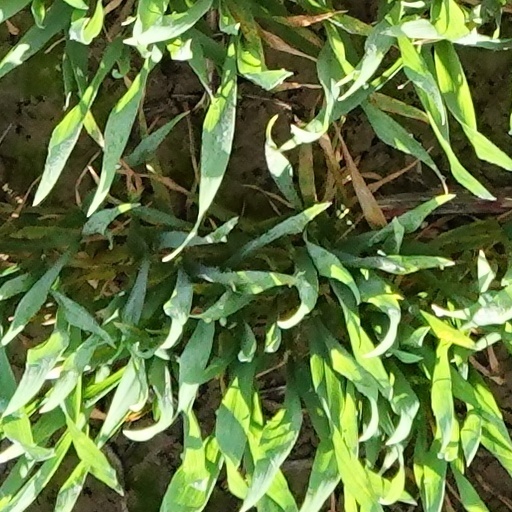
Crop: wheat